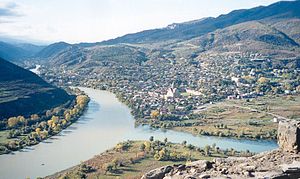
Mtskheta
Mtskhetas panorama med Aragvi- og Mtkvariflodernes sammenløb
Mtskheta er en af de ældste byer i Georgien, og ligger omtrent 20 kilometer nordligt for Tbilisi, hvor floderne Aragvi og Mtkvari løber sammen. Byen havde i 2008 et indbyggertal på 19.423 og er hovedbyen i Mtskheta-Mtianetiregionen. På grund af sin historiske betydelse og store antal af antikke monumenter blev Mtskheta optaget på UNESCO's Verdensarvsliste i 1994.